Slade Heathcott

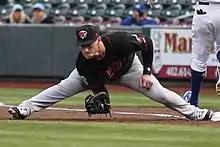
Heathcott with the Nashville Sounds in 2018

On January 8, 2018, Heathcott signed a minor league contract with the Oakland Athletics and was assigned to the Triple–A Nashville Sounds of the PCL. In 31 games for Nashville, he slashed .266/.333/.376 with one home run, nine RBI, and four stolen bases. Heathcott was released by the Athletics organization on May 15.